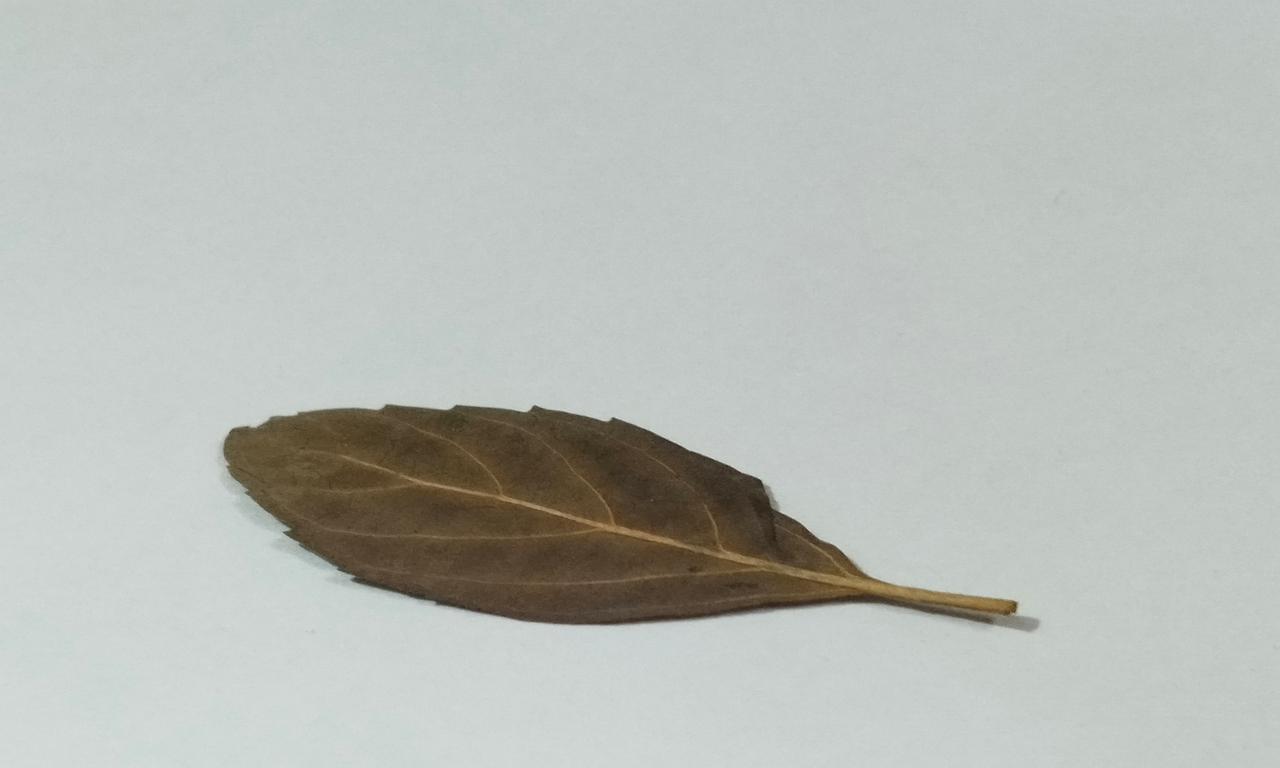
Label: Dried